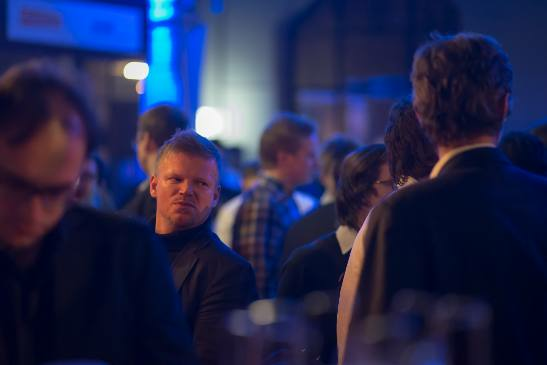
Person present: Yes